Bluestonehenge

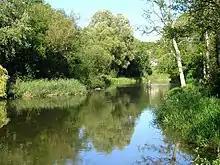
The River Avon near the site of Bluestonehenge

The henge is located beside the River Avon in West Amesbury. Immediately beside it is the Avenue, a linear ditch and bank route that leads to Stonehenge. Mike Parker Pearson has suggested that the site may have been used for ceremonial purposes – possibly as a stopping place along a routeway between Durrington Walls and Stonehenge.